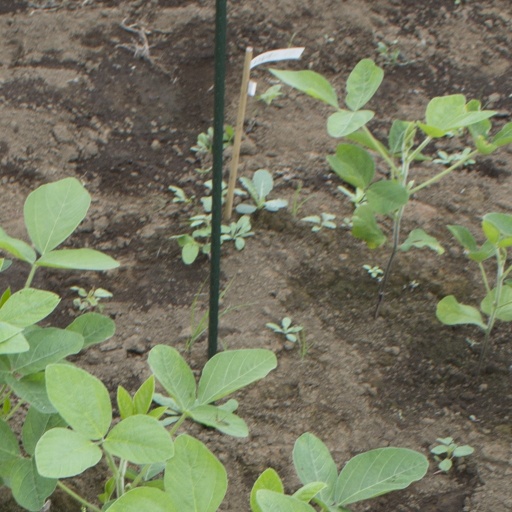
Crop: soybean